Milan Šufflay

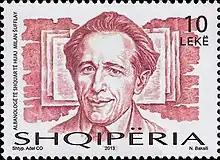

In the new state, the Kingdom of Serbs, Croats and Slovenes, he was arrested for high treason and charged with spying for a foreign power (through links with the Croatian Committee) together with Ivo Pilar, another Croatian historian. Their defense lawyer was Ante Pavelić, at the time a leader of the Party of Rights and an associate of Šufflay. Šufflay was sentenced to three years and six months in prison. The reaction to the sentence was stronger abroad than in Croatia, as scientific colleagues from numerous countries tried to obtain his release but without success. He did his time in the Sremska Mitrovica prison. After serving over half of his sentence, he was released from prison in 1922 and he returned to his scientific work.